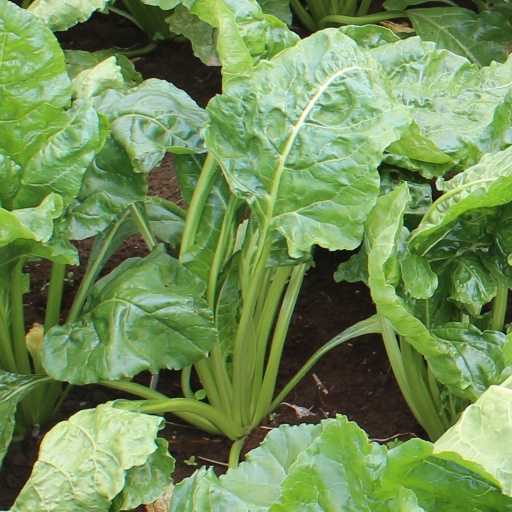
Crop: sugar beet